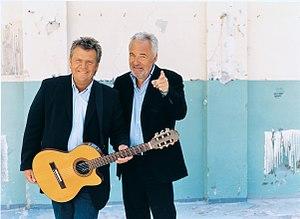
Olsen Brothers est un groupe de pop rock danois. Il est composé de deux frères Jørgen et Noller Olsen. Ils fondent leur premier groupe, The Kids, en 1965. Ils font la première partie de The Kinks au K.B. Hallen en 1965 et sortent leur premier 45 tours en 1967.